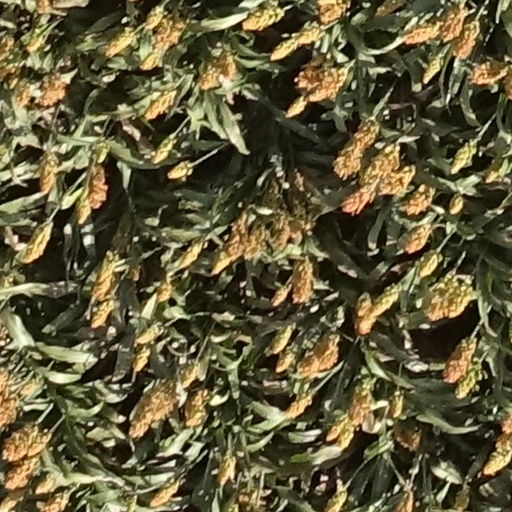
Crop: sorghum